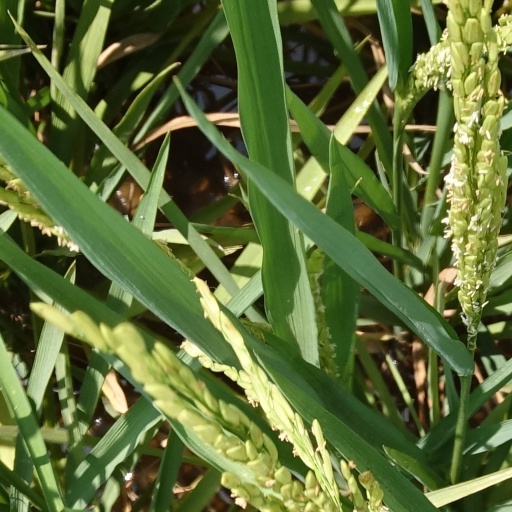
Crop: rice